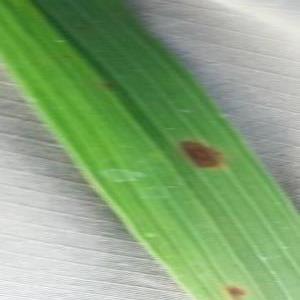
Disease: Brownspot